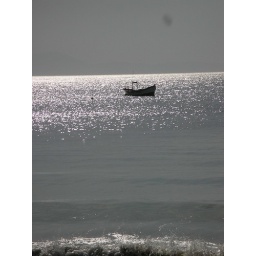
A boat in silver water